Ecoforestry

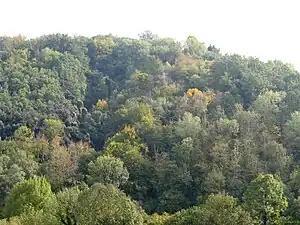
Mixed and irregular deciduous forest in Catalonia

Close to nature forestry is a forest management approach treating forest as an ecological system (ecosystem) performing multiple functions. It is developing in the peri-alpine countries of Europe (such as Switzerland, France, Germany and Slovenia) for more than 70 years, based on certain sustainable forest management practices from the late 19th century. Close to nature silviculture tries to achieve the management objectives with minimum necessary human intervention aimed at accelerating the processes that nature would do by itself more slowly. It works with natural populations of trees, ongoing processes and existing structures using cognitive approach, as in the case of so called (individual or group) selection forest (German: ) or other types of uneven-aged forests. Its theory and practice takes forest as a self regulating ecosystem and manages it as such.